Pasaron cosas

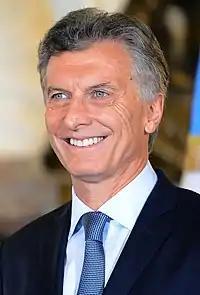
Mauricio Macri

By pronouncing the phrase, Macri sought to release the government from any responsibility regarding the country's crisis, stating that it was the product of a greater worldwide situation, in which the world was in a "very volatile financial situation", remainings of the 2008 financial crisis.